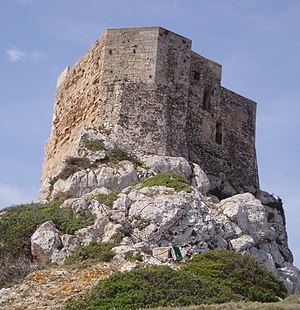
Cabrera Nationalpark
Borgen Cabrera er fra det 14.århundrede
Cabrera Archipelago Maritime-Terrestrial National Park er en nationalpark der omfatter hele Cabrera Archipelago, en øgruppe bestående af 19 ubeboede øer, som er en del af de Baleariske øer, en provins i Spanien. Nationalparken har et areal på 100 km², hvoraf 87 km² er vand. Parken har relativt få besøgende på grund af den afsides beliggenhed.